14th Mechanized Corps (Soviet Union)

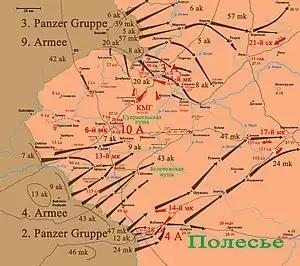
German advances. June 1941

The 205th Motorized Division deployed forward under attack from German aircraft on the morning of 22 June. The 30th Tank Division's 61st Tank Regiment concentrated west of Pruzhany by 0900. The division formed two columns, reinforced by artillery. The German artillery bombardment on the morning of 22 June destroyed much of the 22nd Tank Division's fuel, supplies, and ammunition at Brest. Air raids on the corps headquarters destroyed its radio, severing communications. Oborin moved the command post to the prearranged location in the forest around Tevli. As a result of the loss of communications, the corps was not alerted until German troops had already started to cross the Bug River. A tank battalion from the 22nd Tank Division was sent towards the river and was unable to stop the crossing. By the end of the morning, the combat units of the two tank divisions were around Zhabinka. At 1200, the 30th Tank Division sent a tank regiment into a counterattack against German amphibious tanks crossing the Lesnaya River to the north of Brest, which was repulsed by German air attacks. Oborin put the 14th Mechanized Corps on the defensive and ordered a counterattack with the entire corps the next morning. Attacking on the morning of 23 June, the 200 T-26s of the 22nd and 30th destroyed numerous German tanks but suffered heavier losses.